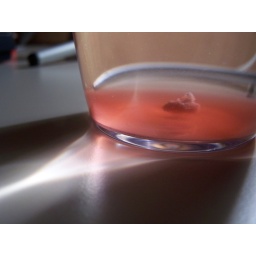
A piece of molten candy in an transparent plastic glass with an office lamp shining through!